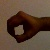
The image shows a hand gesture representing the number 0 in Indian Sign Language.